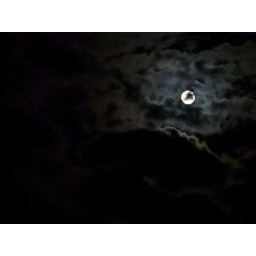
woke up in the night and spotted this hole in the sky